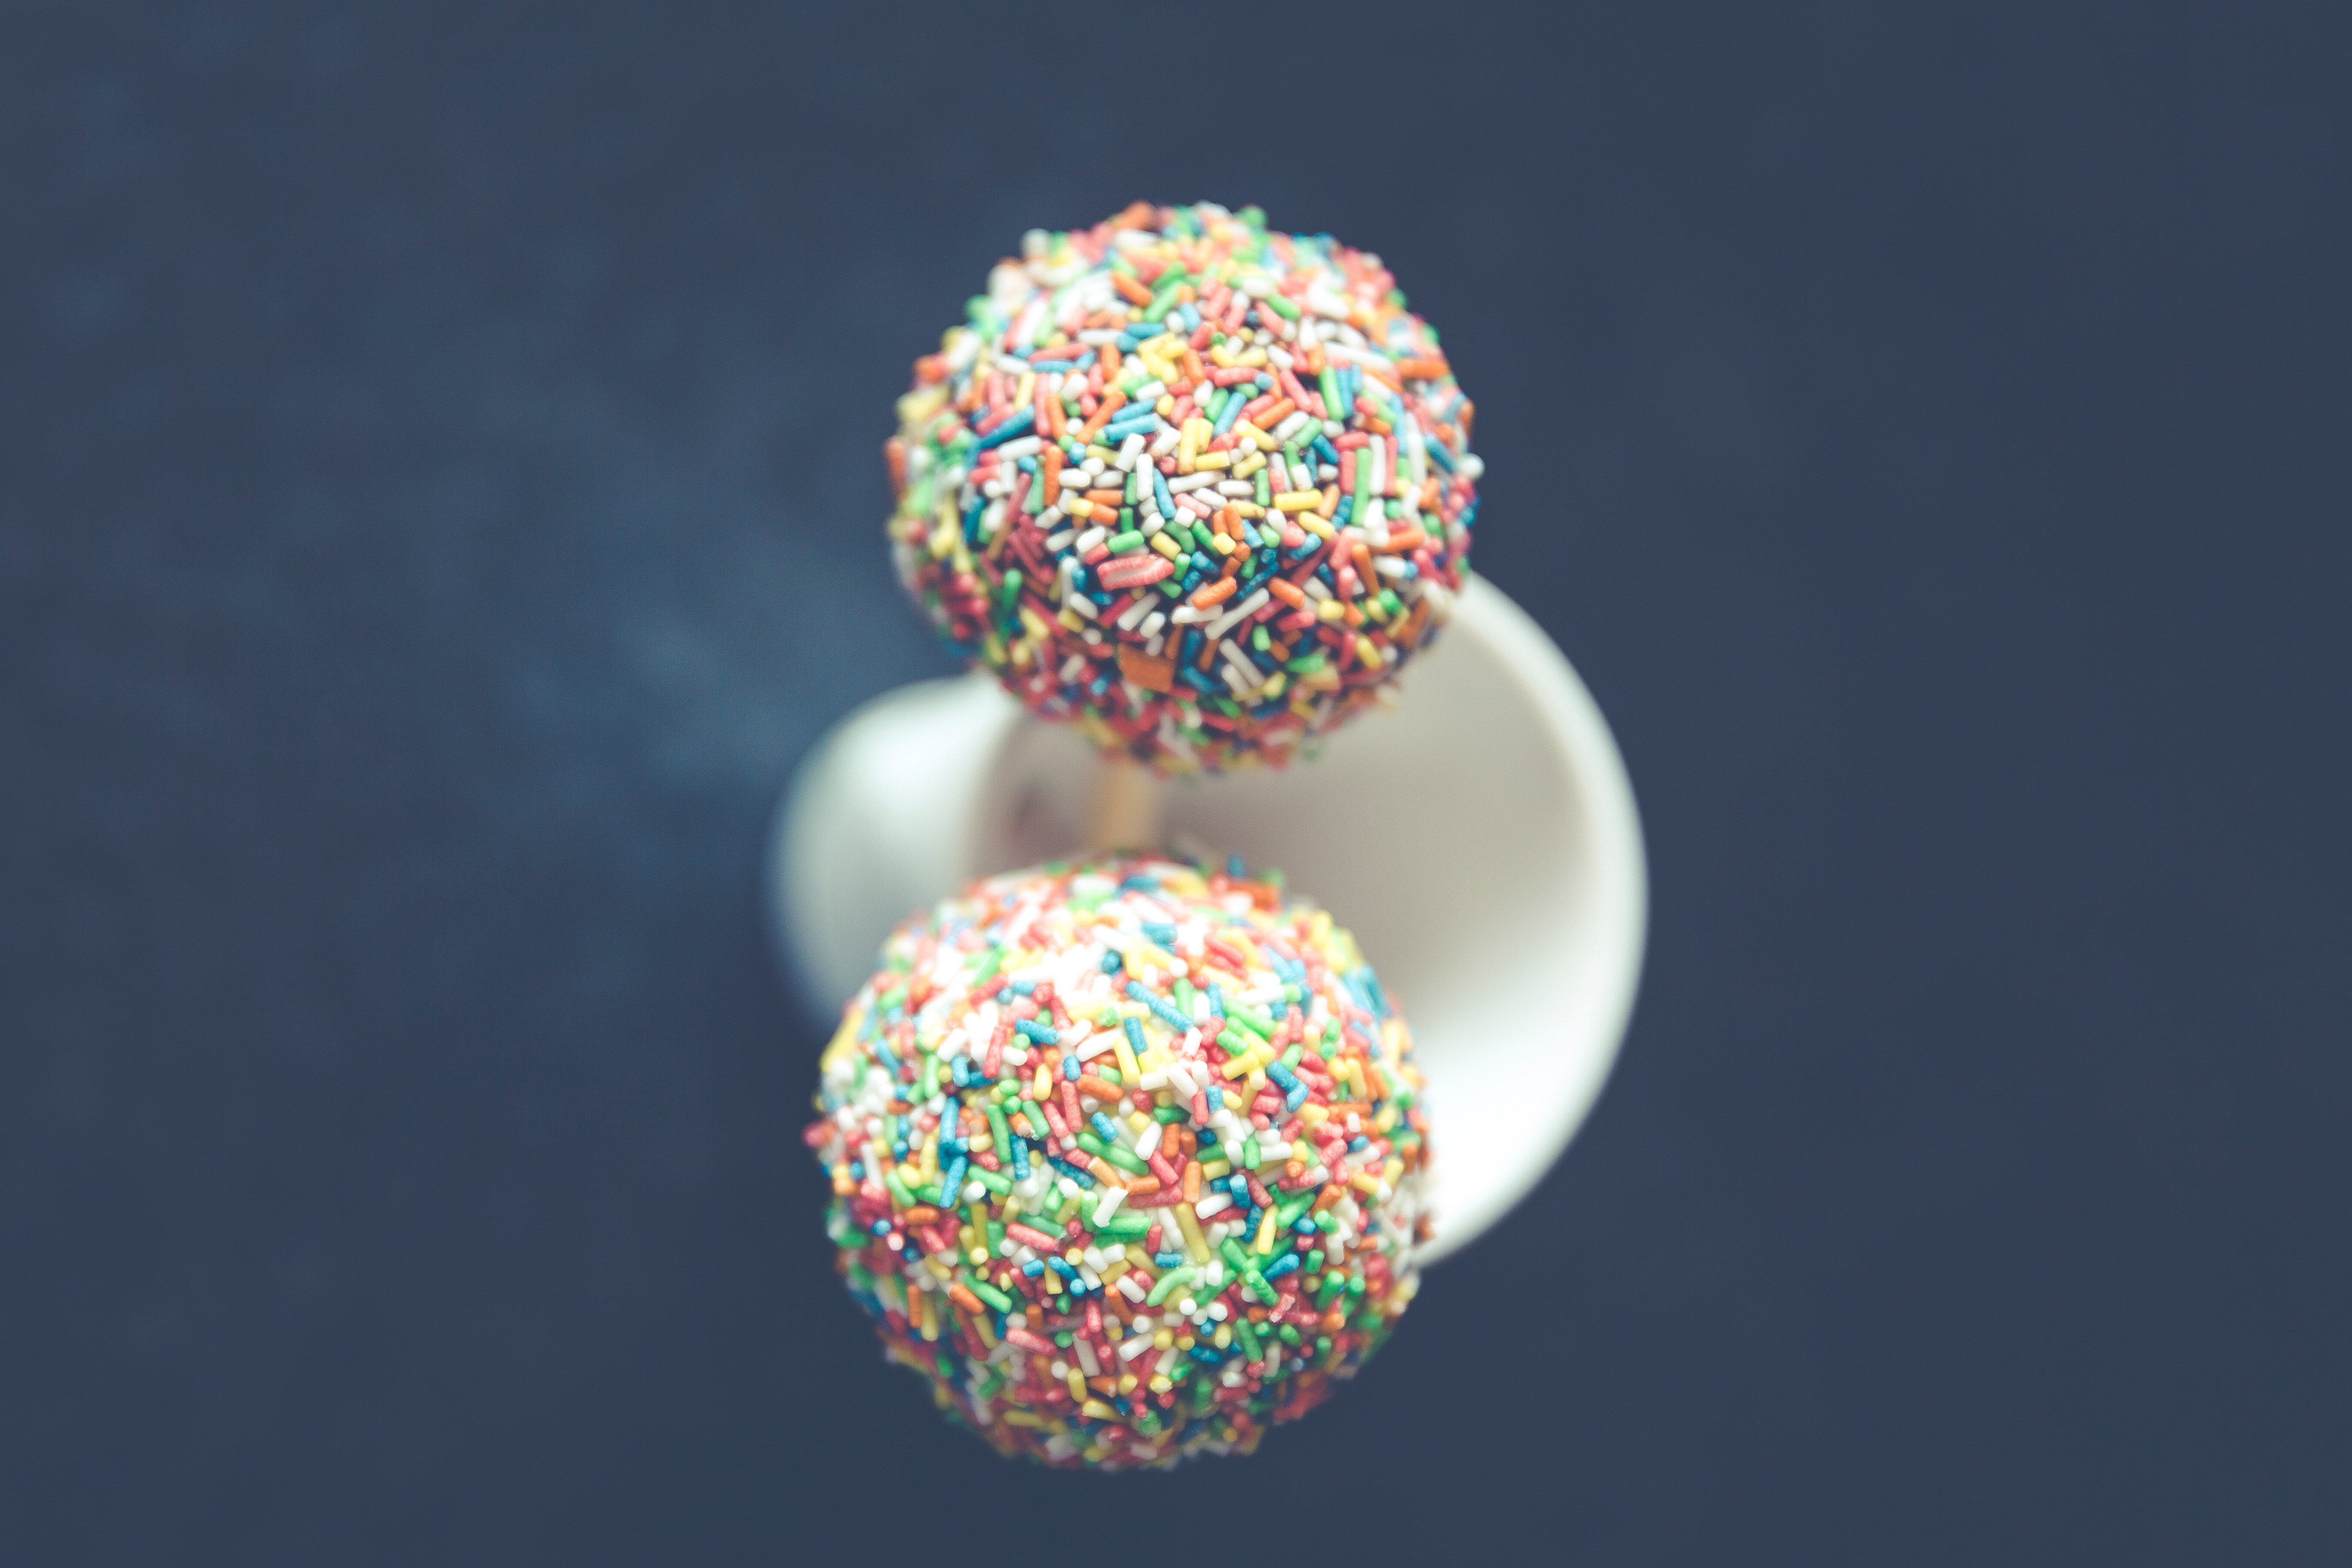
rum ball, sprinkles, nonpareils, confectionery, food, sweetness, Bourbon ball, chokladboll, cuisine, dessert, candy, bonbon, chocolate, chocolate truffle